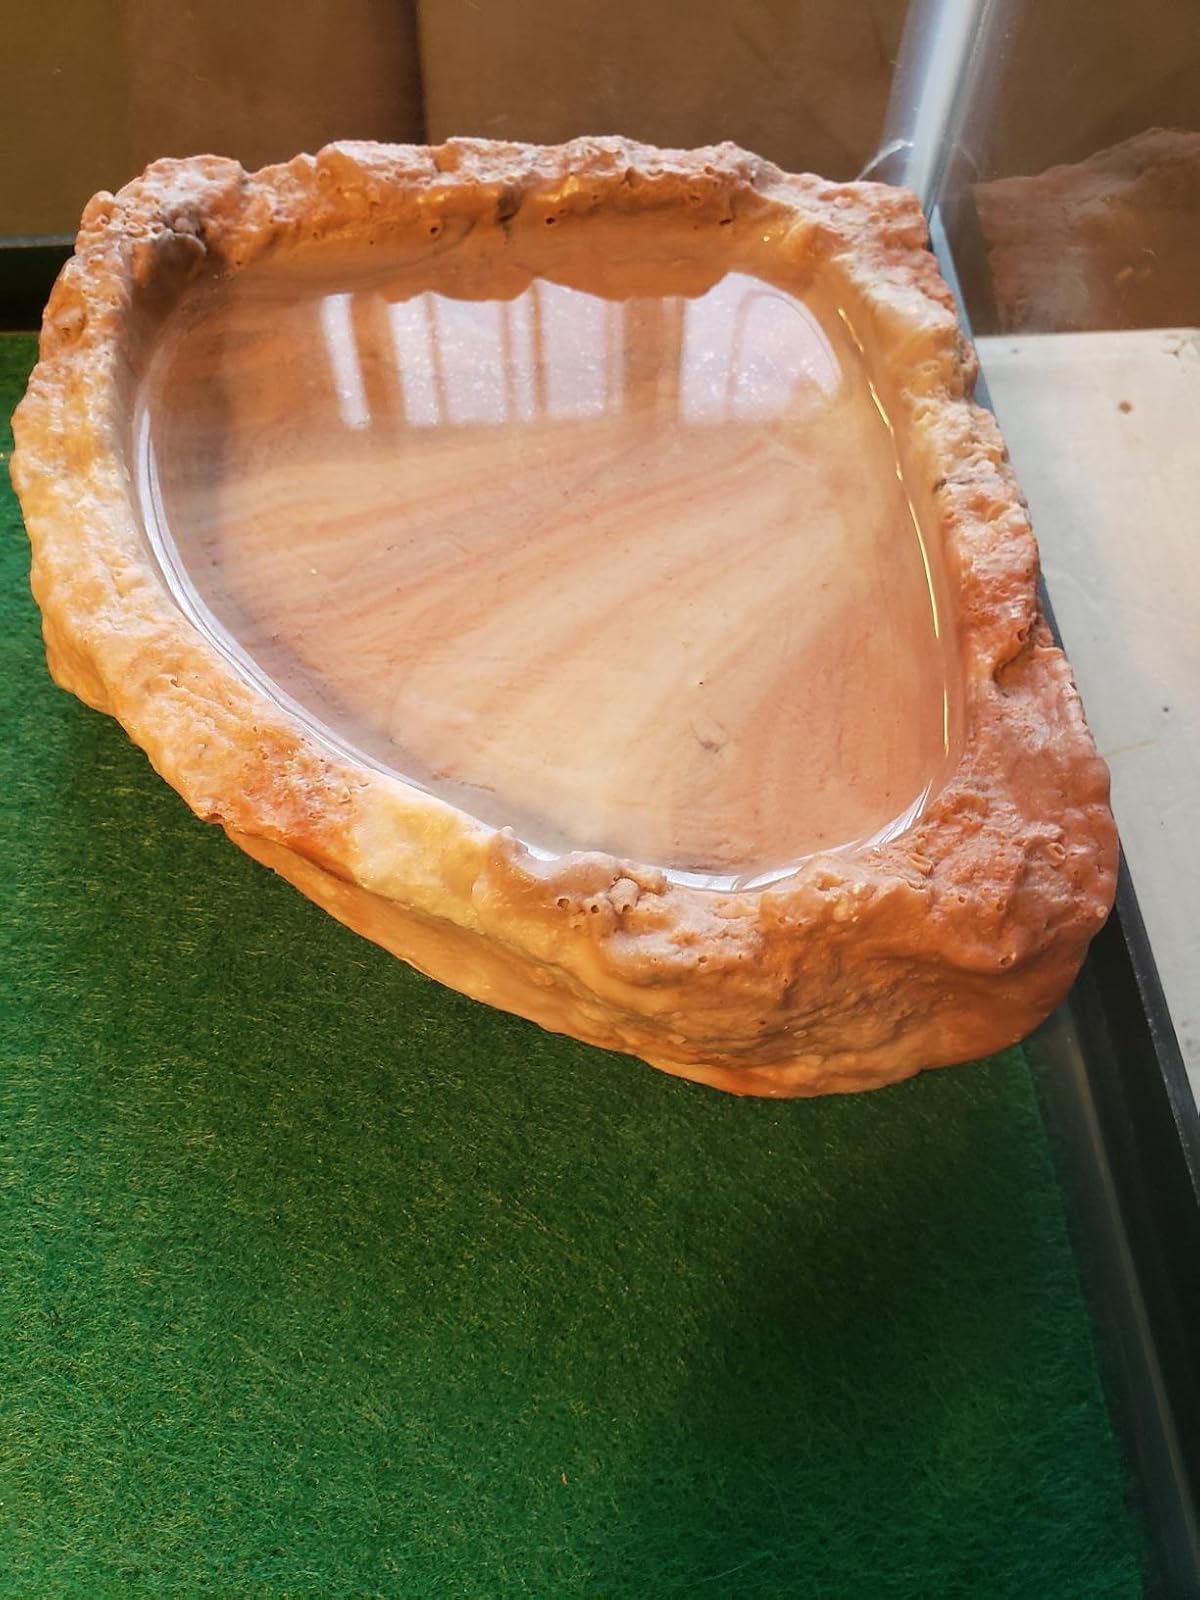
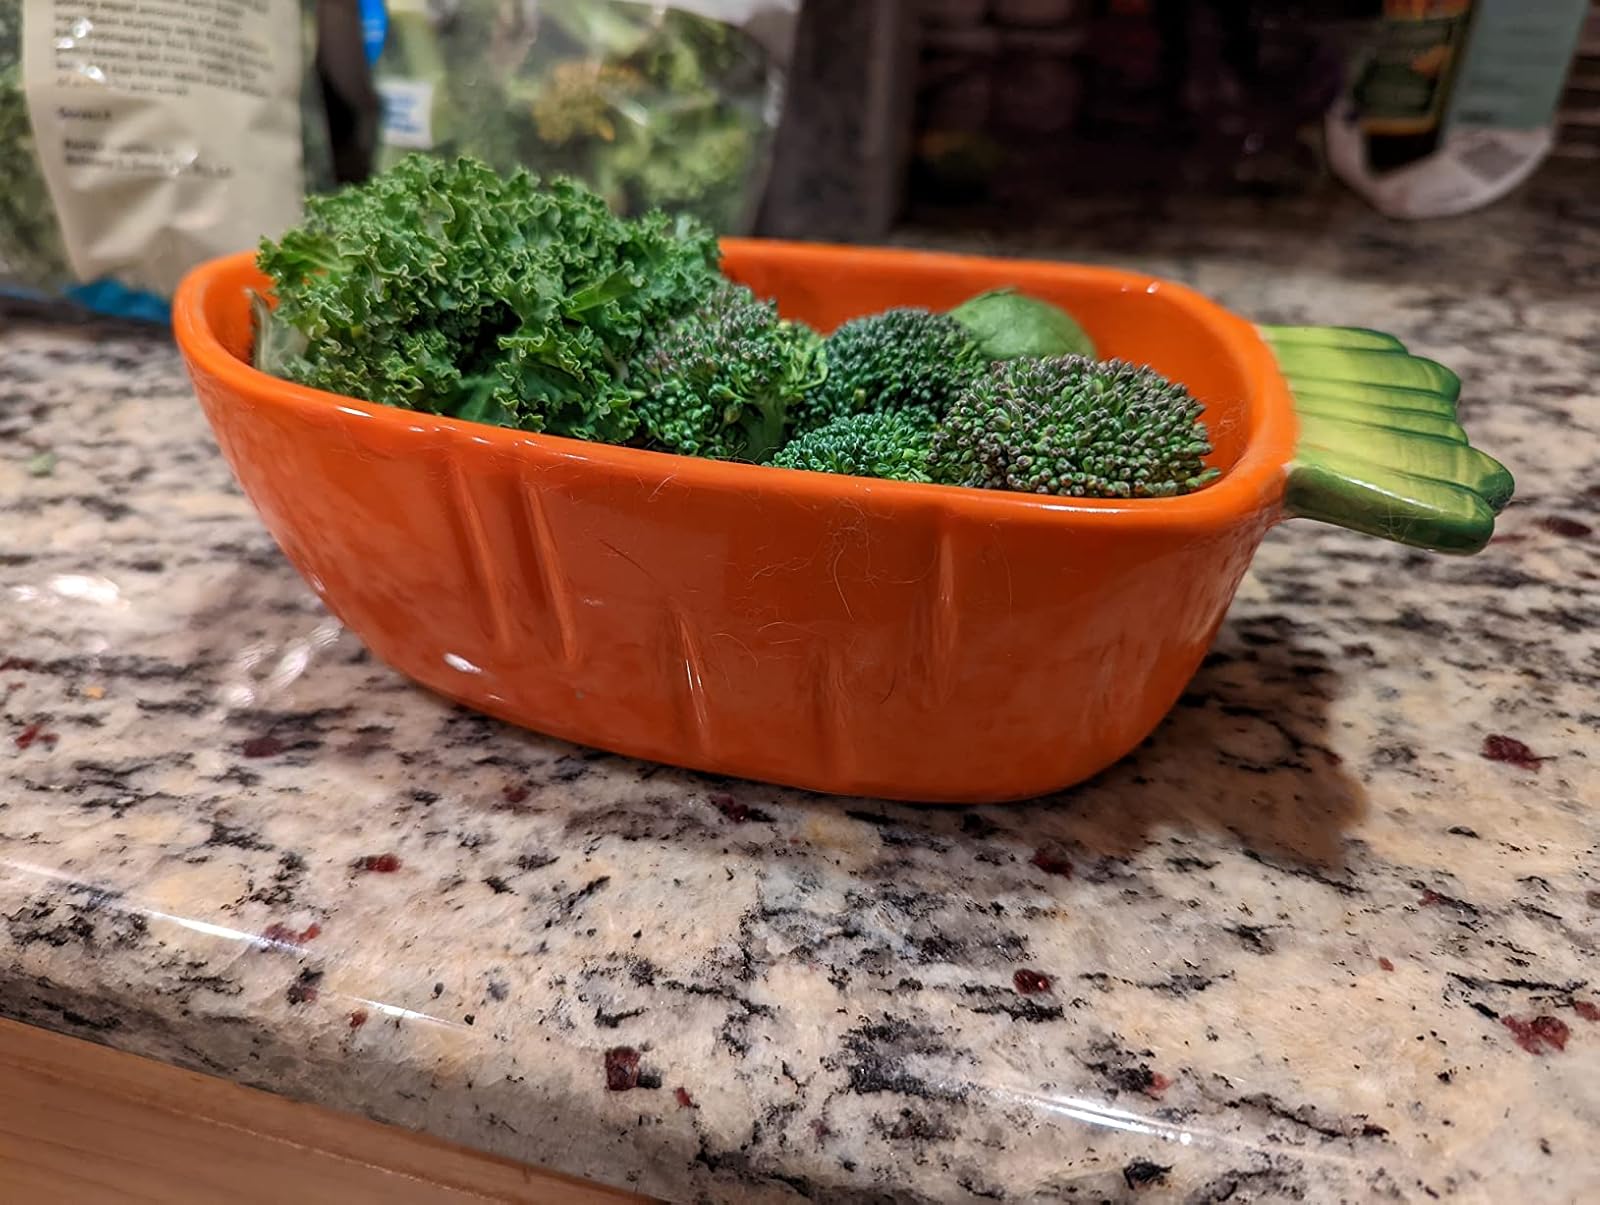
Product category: items_bowl
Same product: no